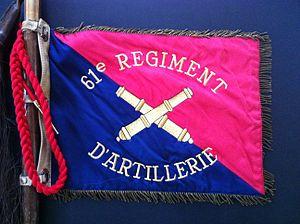
Verso du fanion de la 3ième batterie du 61e régiment d'artillerie
Le 61ᵉ régiment d'artillerie est un régiment d'artillerie de l'armée française, créé en 1910, et qui se distingua notamment lors de la Première Guerre mondiale, et lors de la bataille de France, au début de la Seconde Guerre mondiale. En 1914, les soldats allemands ont surnommé les artilleurs du 61ᵉ les « Diables noirs » à cause de leur courage, de la couleur de leur uniforme et de la poudre à canon qui leur noircissait le visage.